Mr. Darcy

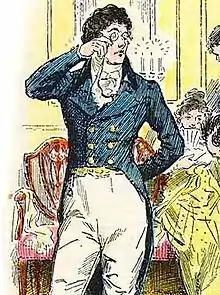
Mr. Darcy by C. E. Brock, 1895

Mr. Darcy is a wealthy young gentleman with an income exceeding £10,000 a year (equivalent to over £800,000 a year in relative income) and the proprietor of Pemberley, a large estate in Derbyshire, England. Darcy first meets Elizabeth Bennet at a ball, where he makes rather demeaning remarks about her while she is within earshot. Gradually he becomes attracted to her and later attempts to court her while simultaneously struggling against his continued feelings of superiority. Darcy disapproves when his friend Bingley develops a serious attachment to Elizabeth's elder sister Jane, and persuades Bingley that Jane does not return his feelings (which Darcy honestly but inaccurately believes). He later explains this seeming hypocrisy by asserting, "I was kinder to [Bingley] than to myself". Although Darcy doesn't realise it, Elizabeth has come to dislike him immensely due to Mr. Wickham's tale of how Darcy mistreated him and Elizabeth's later discovery of Darcy's interference in Bingley and Jane's budding relationship, along with Elizabeth's previous observations of Darcy's arrogance, conceit, and selfish disdain of the feelings of others.